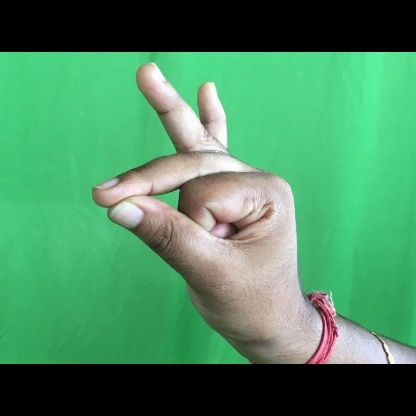
Mudra: Bramaram